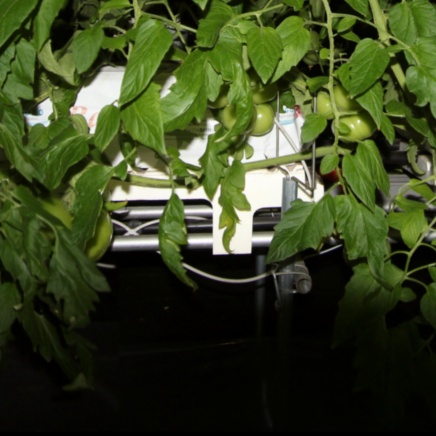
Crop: tomato